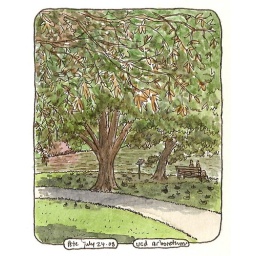
ducks beneath a tree